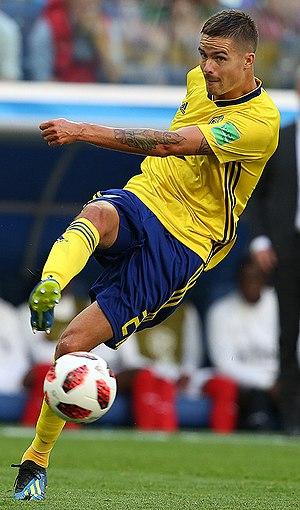
Mikael Lustig est un footballeur suédois actuellement sous contrat à l'AIK Solna. En Juillet 2008, il est arrivé au club de Rosenborg BK, en provenance de GIF Sundsvall où il a joué pendant trois saisons. Avant cela encore, il a joué à Umeå FC. Mikael Lustig est un défenseur latéral droit mais il peut également jouer défenseur central. Plutôt rapide et doté d'un bon jeu de tête, il brille également dans le domaine offensif.